Boundary Estate

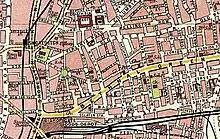
A 1908 map showing the completed estate

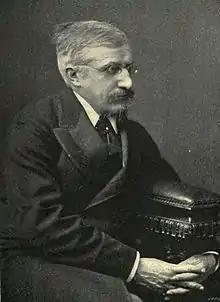
Alderman Arthur Arnold, Chairman of LCC

The newly established London County Council (LCC) decided to rebuild an area of some , including the Nichol and Snow estates, and a small piece on the Shoreditch side of Boundary Street, formerly Cock Lane. What became known as the Bethnal Green Improvement Scheme displaced 5,719 people and demolished 730 houses. Originally it was planned as a series of rectangular plots, but in 1893 a radial plan that would house a greater number of people was approved.